Jeremy Ratchford

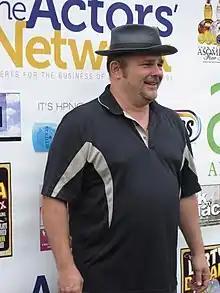
Ratchford at the 8th Annual Hack n' Smack Celebrity Golf Tournament in 2011

Jeremy Ratchford (born August 6, 1965) is a Canadian actor. He starred as Nick Vera on the TV series "Cold Case".